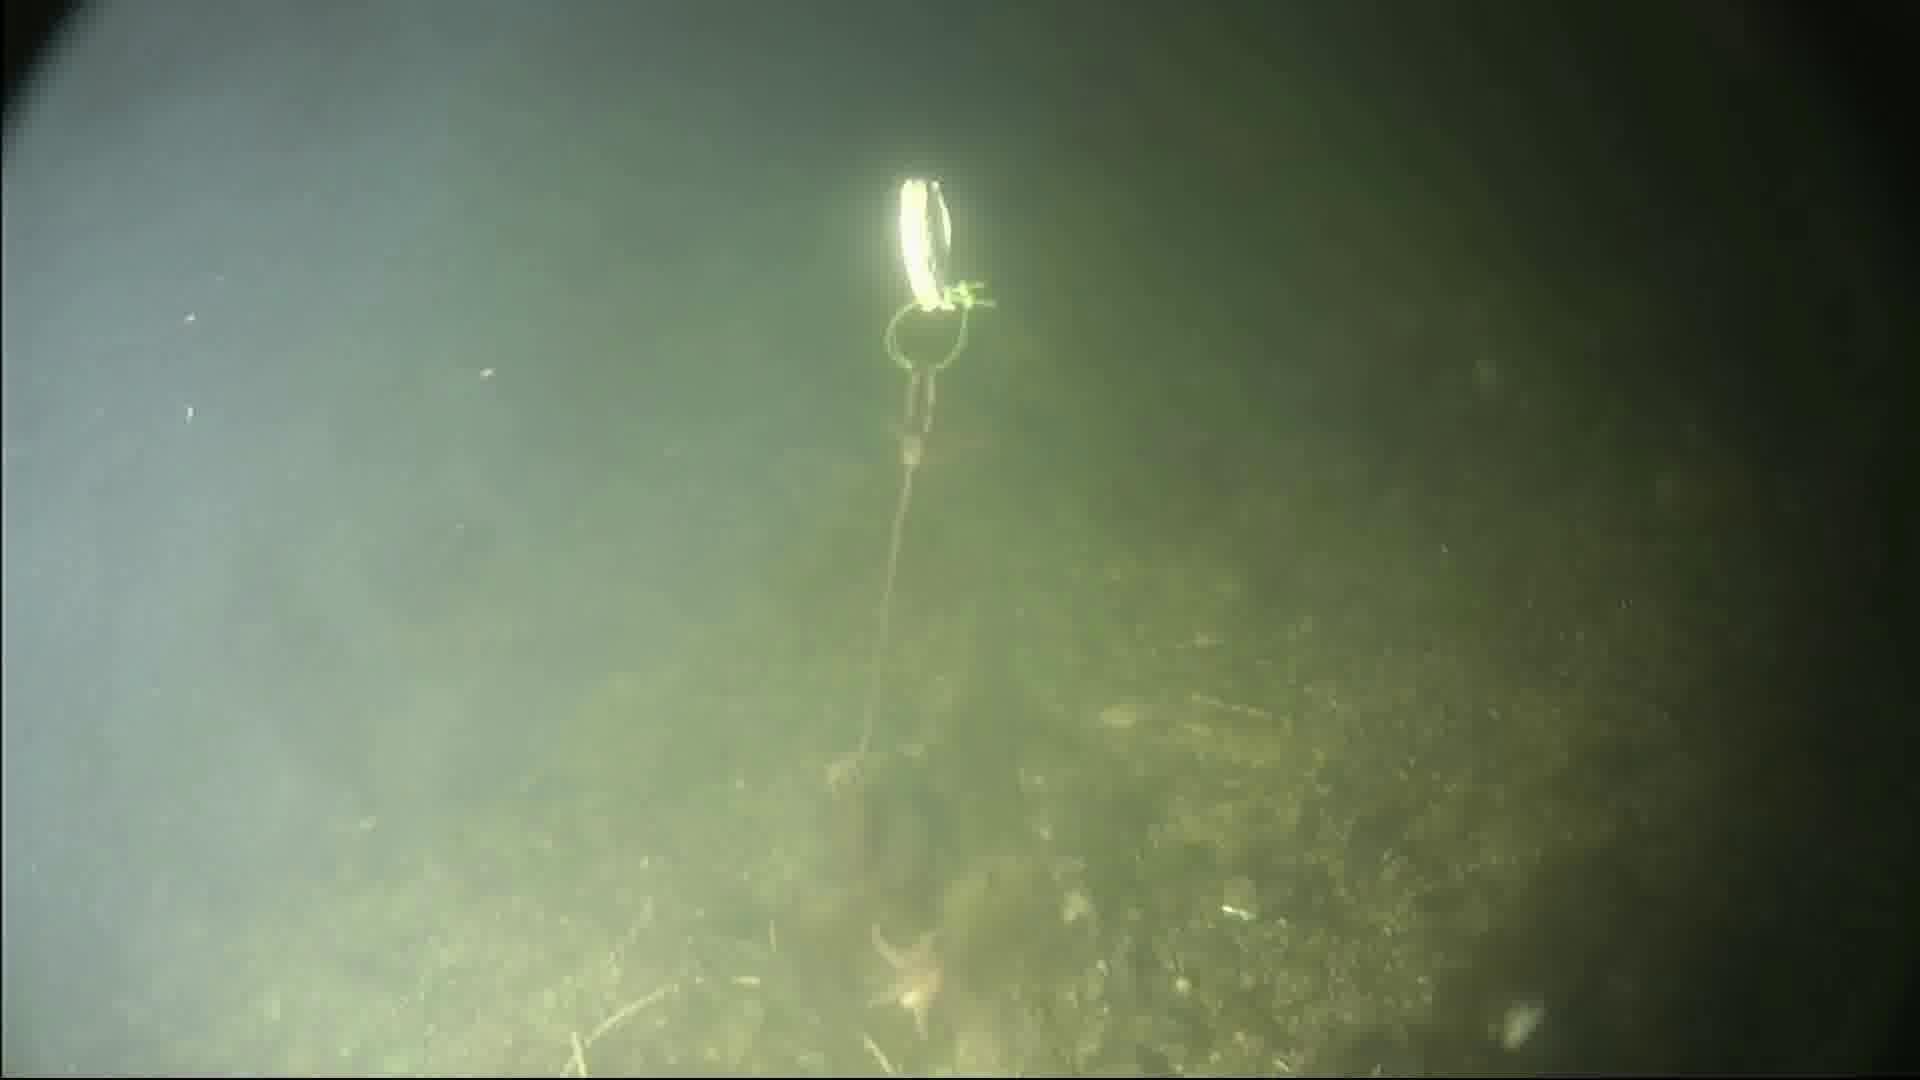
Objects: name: starfish